Old White Swan

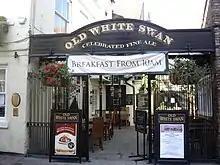
Courtyard of the Old White Swan

In 1742, the pub was renamed as the "White Swan and Sandhill", but the suffix was dropped again in 1786. Brick extensions were added to either side of the original building in the early- and mid-18th century, and the frontage on Goodramgate was rebuilt in 1771, following which this became the principal entrance, with the one on Petergate eventually closed. The side wings were not initially used as part of the inn, but had uses including a barber shop, pigsty and hayloft. The courtyard was occasionally used to host a poultry market, while the pub hosted events including a display of Patrick Cotter O'Brien, claimed as the world's tallest man, and an attempt by a man to eat ten pounds of tripe.